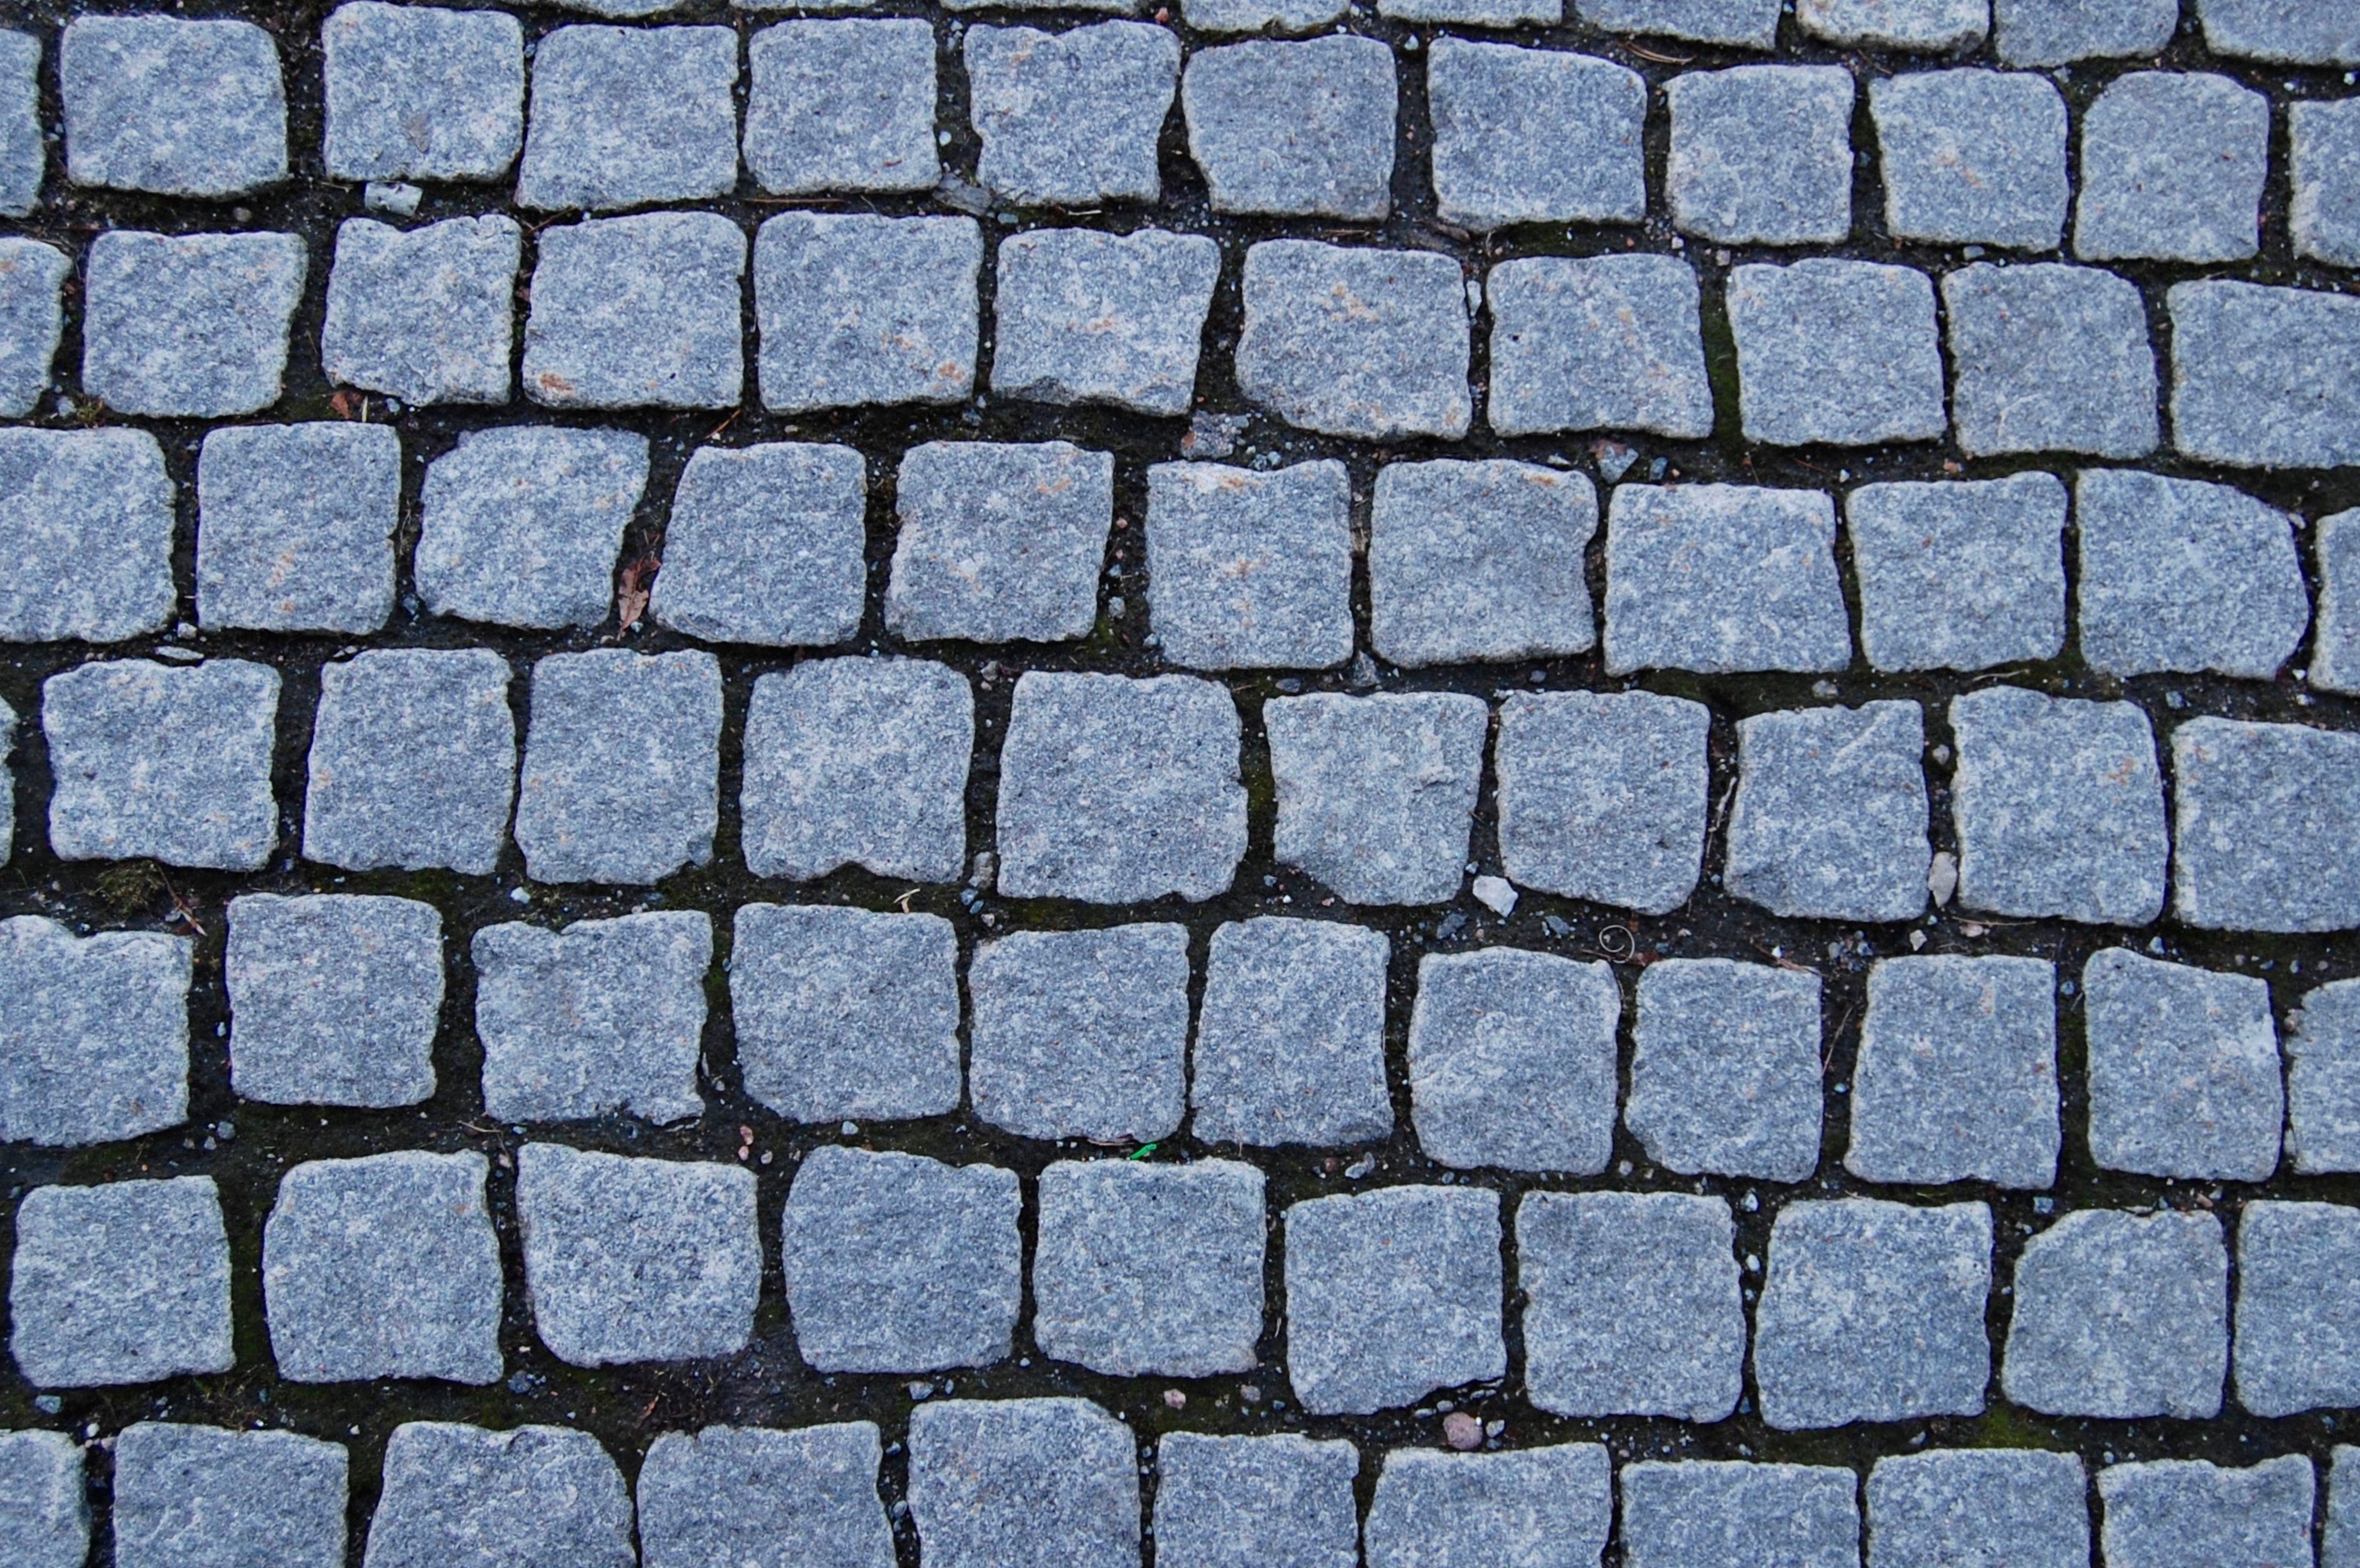
architecture, road, street, vintage, floor, old, cobblestone, city, wall, asphalt, pavement, europe, pattern, ancient, stone wall, historic, brick, material, medieval, art, background, net, mosaic, european, brickwork, flooring, road surface